History of the Philippines (1898–1946)

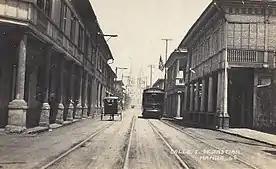

An outbreak of gunfire between a Filipino patrol force and an American outpost on February 4 set off open hostilities between the two forces. On June 2, 1899, the First Philippine Republic issued a declaration of war on the United States. As before when fighting the Spanish, the Filipino army did not do well in the field. Aguinaldo and his government escaped after the capture of Malolos on March 31, 1899, and were gradually driven into northern Luzon. In the 5th of June, Filipino general and commander-in-chief of the Philippine Republican Army Antonio Luna was assassinated in Cabanatuan by members of the Kawit Batallion, severely damaging the morale and effectiveness of Filipino troops. Peace feelers from members of Aguinaldo's cabinet failed in May when the American commander, General Ewell Otis, demanded an unconditional surrender. In 1901, Aguinaldo was captured and swore allegiance to the United States, marking one end to the war. However, even after the fall of the Republic, resistance led by General Miguel Malvar continued until his surrender in April 1902.